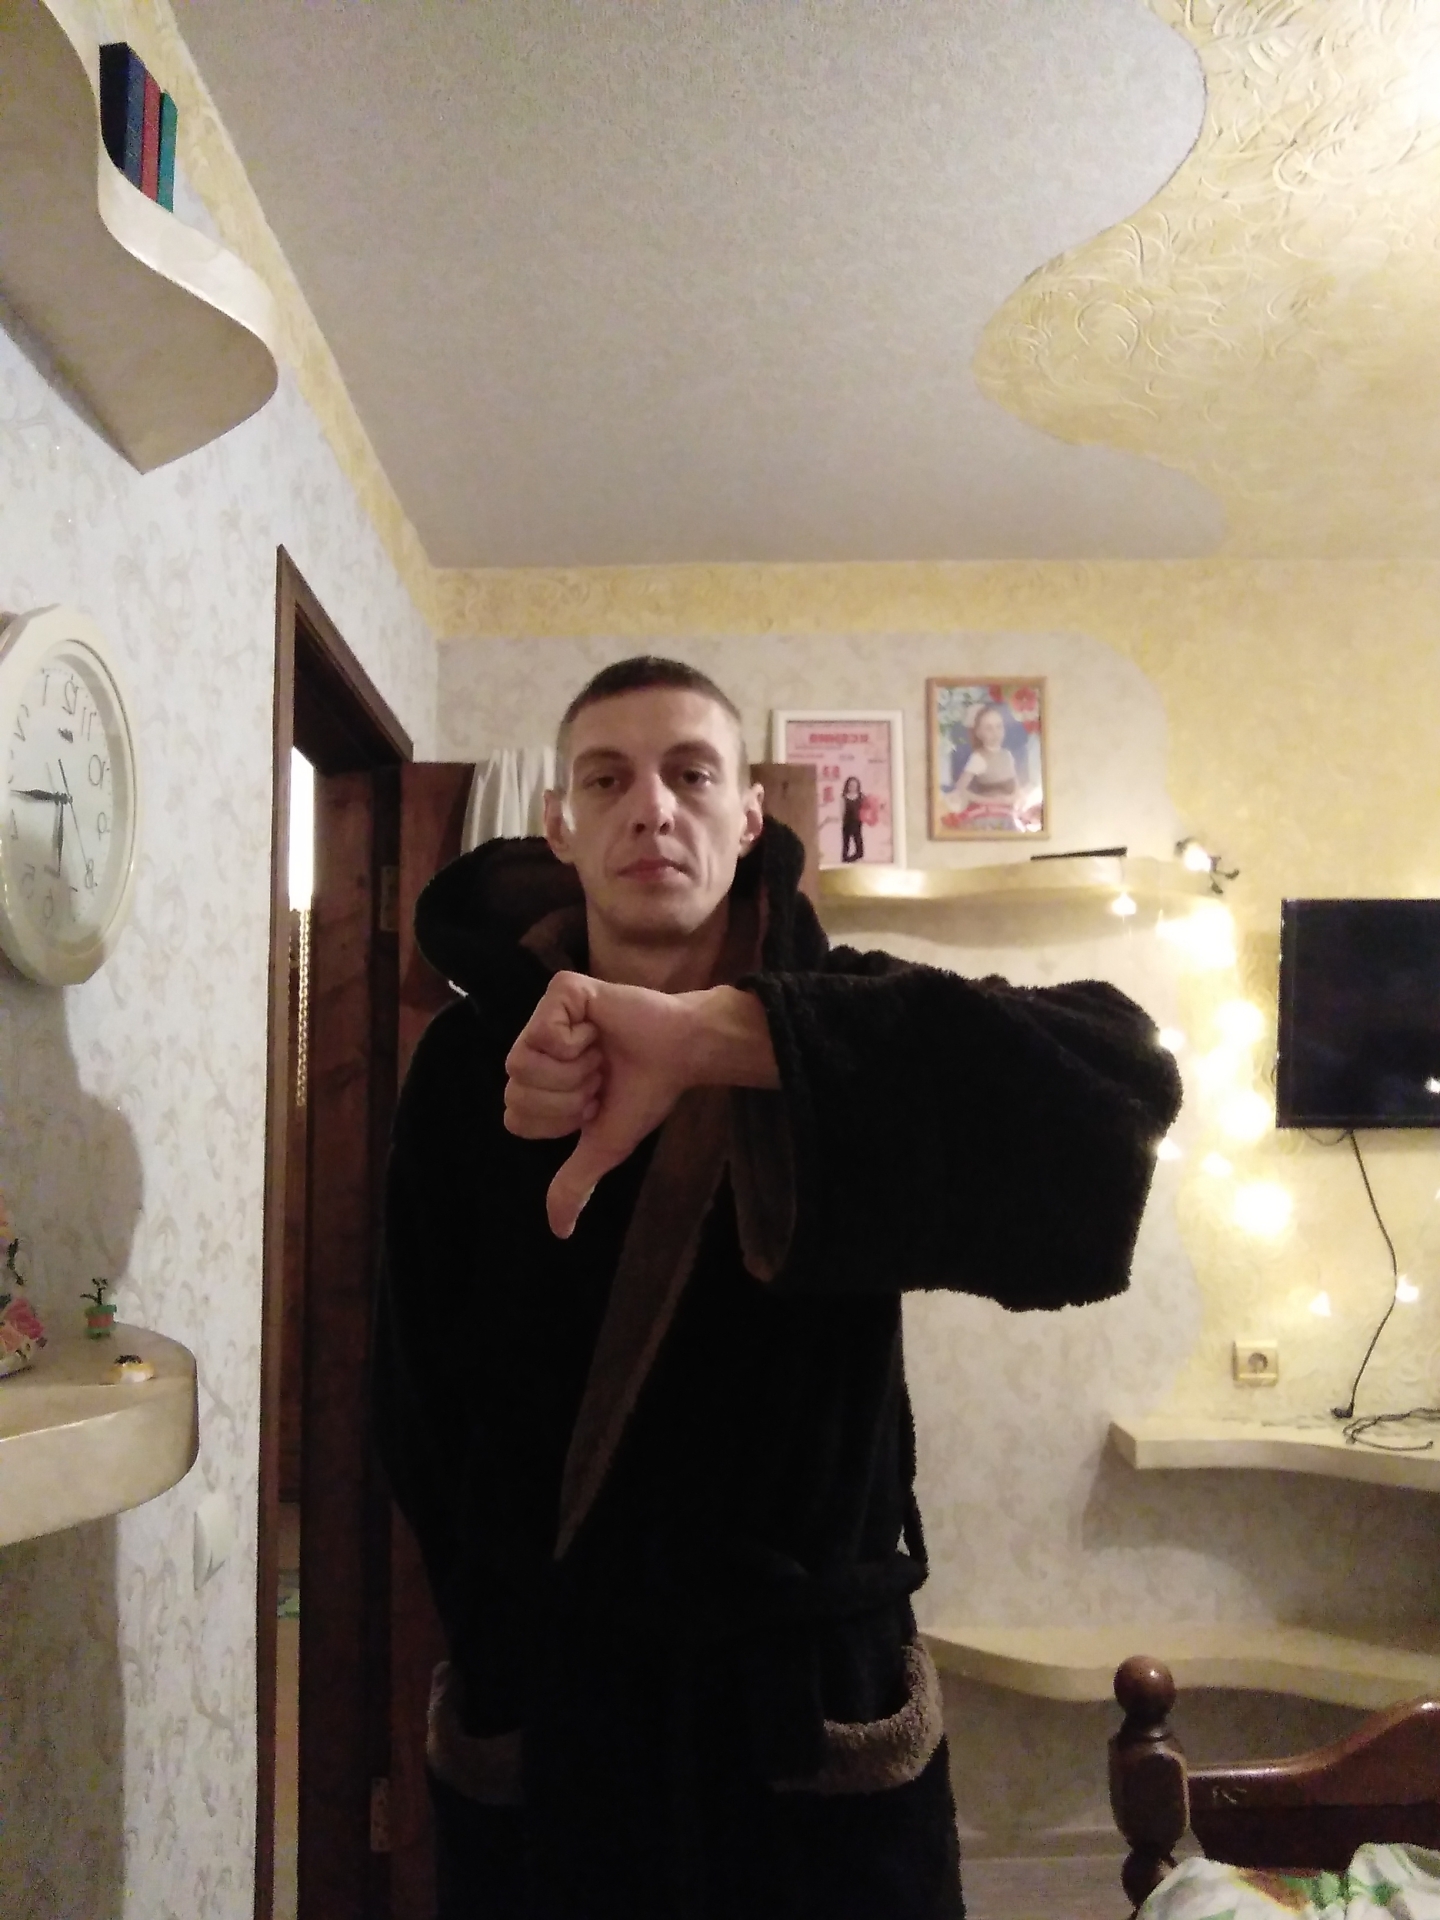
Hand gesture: dislike